Hule fortress

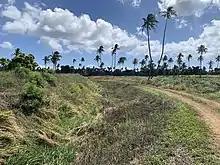
Moat around the fortress of Hule

The Hule Fortress was a stronghold in Nukunuku on the island of Tongatapu in Tonga. Its capture in January 1837 during a religious war saw the massacre of all three hundred inhabitants.